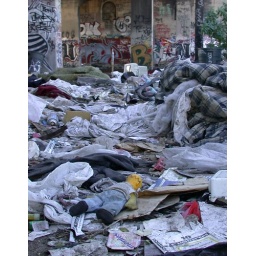
Scenes of an encampment under the 7th street bridge in Los Angeles